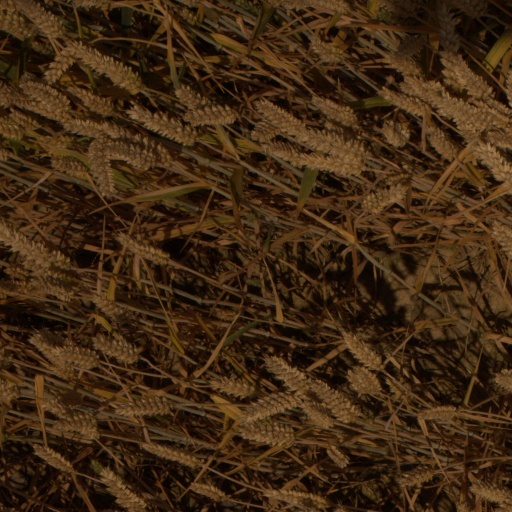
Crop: wheat